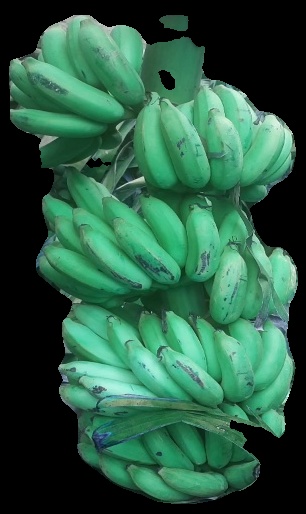
Variety: elakki-bale
Grade: grade1